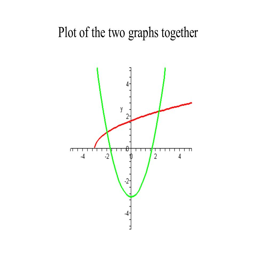
plot of the graphs together